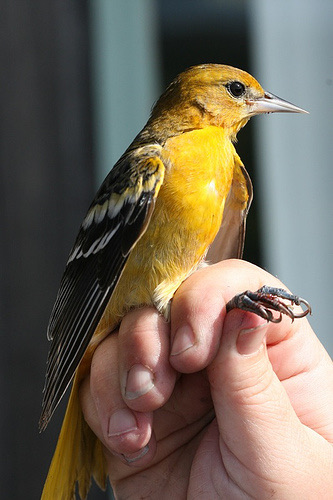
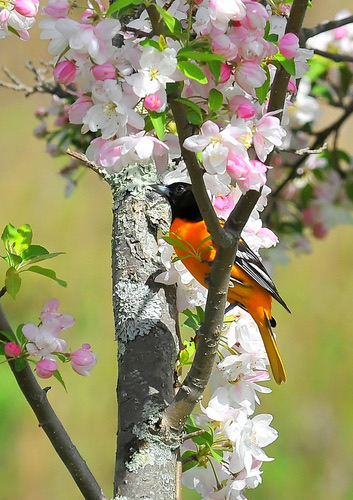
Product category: misc
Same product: yes